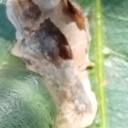
Label: Miner